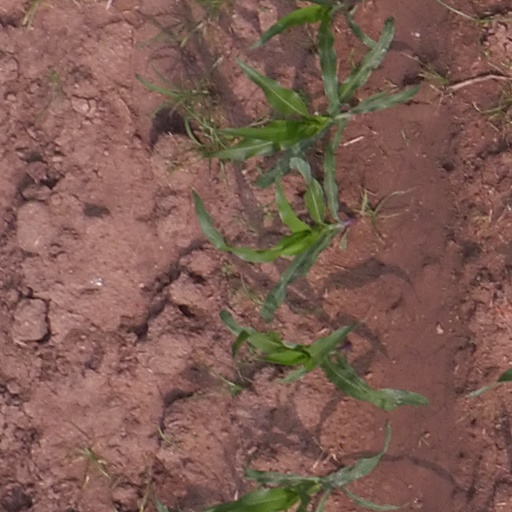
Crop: maize; corn